Economy of Armenia

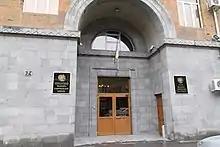
Headquarters of the Armenian State Revenue Committee (housing both the Armenian Customs Service and the Armenian Tax Service)

In 2022 Armenia's bilateral trade with the EU topped $2.3 billion, making the EU one of Armenia's biggest and most important economic partners.